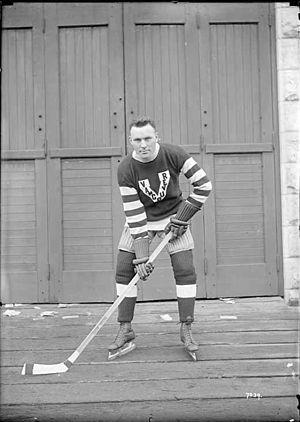
John Arthur Duncan est un joueur et un entraîneur de hockey sur glace.
Les Red Wings de Détroit sont une franchise professionnelle de hockey sur glace des États-Unis. Ils évoluent dans le championnat principal d'Amérique du Nord : la Ligue nationale de hockey. Les Red Wings – littéralement en français les « Ailes Rouges » – font partie de l'Association de l'Est dans la Division Atlantique.